Centipede

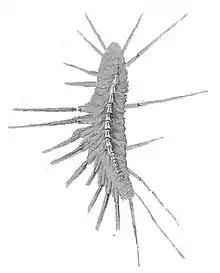
"Latzelia", a Carboniferous scutigeromorph from the Mazon Creek fossil beds. 1890 illustration by J. H. Emerton

The fossil record of centipedes extends back to , during the Late Silurian ("Crussolum"), though they are rare throughout the Paleozoic. The Devonian Panther Mountain Formation contains two species of centipede. One is a species of the scutigeromorph "Crussolum". The other is "Devonobius", which is included in the extinct group Devonobiomorpha. Another Devonian site, the Rhynie chert, also bears "Crussolum" fossils, and possible scutigeromorph head material. "Rhyniognatha", which was once thought to be the oldest insect fossil, is also found in the Rhynie Chert. Three species, one scutigeromorph ("Latzelia") and two scolopendromorphs ("Mazoscolopendra" and the poorly known "Palenarthrus"), have been described from the Mazon Creek fossil beds, which are Carboniferous, 309–307 mya. More species appear in the Mesozoic, including scolopendromorphs and scutigeromorphs in the Cretaceous.